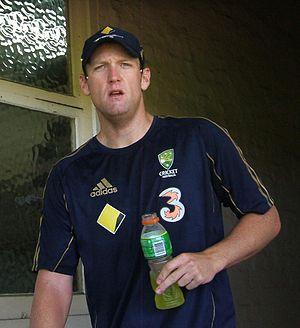
Cameron Leon White est un joueur de cricket international australien né le 18 août 1983 à Bairnsdale dans l'État de Victoria. Cet all-rounder fait ses débuts en first-class cricket avec l'équipe de Victoria en 2000. Il devient le plus jeune capitaine de l'histoire de cette équipe en prenant sa tête à partir de la saison 2003-2004, à l'âge vingt ans. Il est sélectionné pour la première fois avec l'équipe d'Australie en One-day International en 2005, puis en Test cricket en 2008.